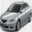
Label: automobile